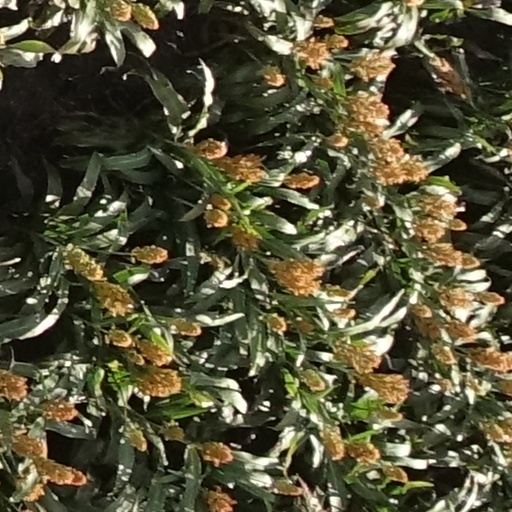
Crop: sorghum